Homesick (2015 film)

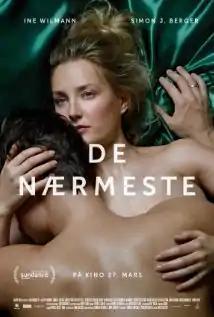
Film poster

Homesick is a 2015 Norwegian drama film directed by Anne Sewitsky. It was selected to be screened in the Contemporary World Cinema section of the 2015 Toronto International Film Festival. It was one of three films shortlisted by Norway to be their submission for the Academy Award for Best Foreign Language Film at the 88th Academy Awards, but it lost out to "The Wave".